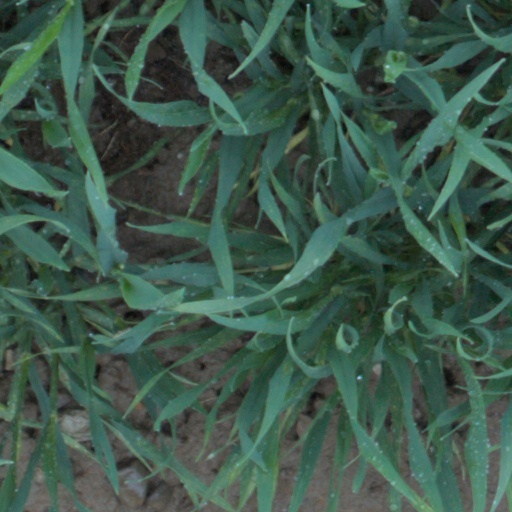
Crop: wheat